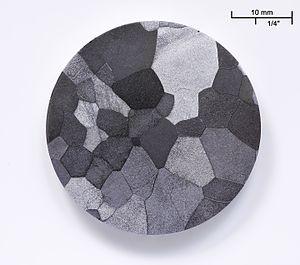
Disque de Vanadium (pureté